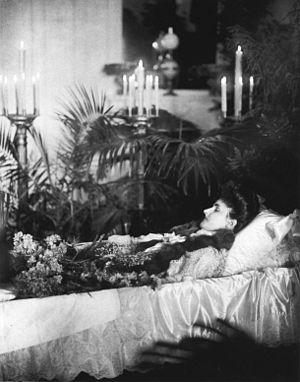
La princesse Caroline de Reuss-Greiz a été la première femme de Guillaume-Ernest de Saxe-Weimar-Eisenach.